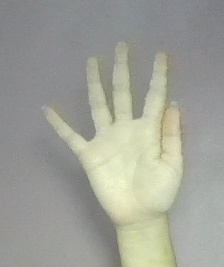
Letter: sheen